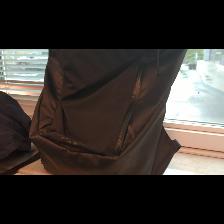
Label: NonHuman